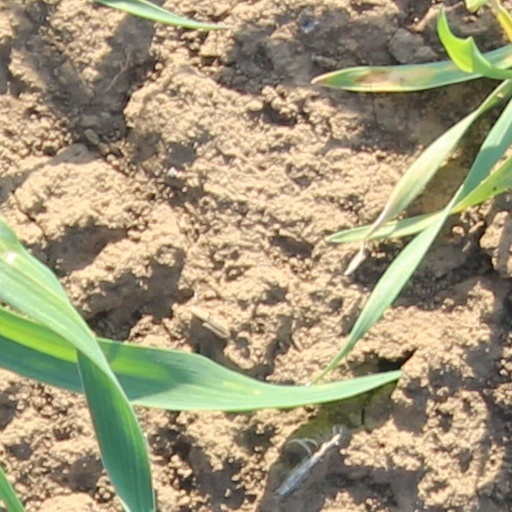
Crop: wheat